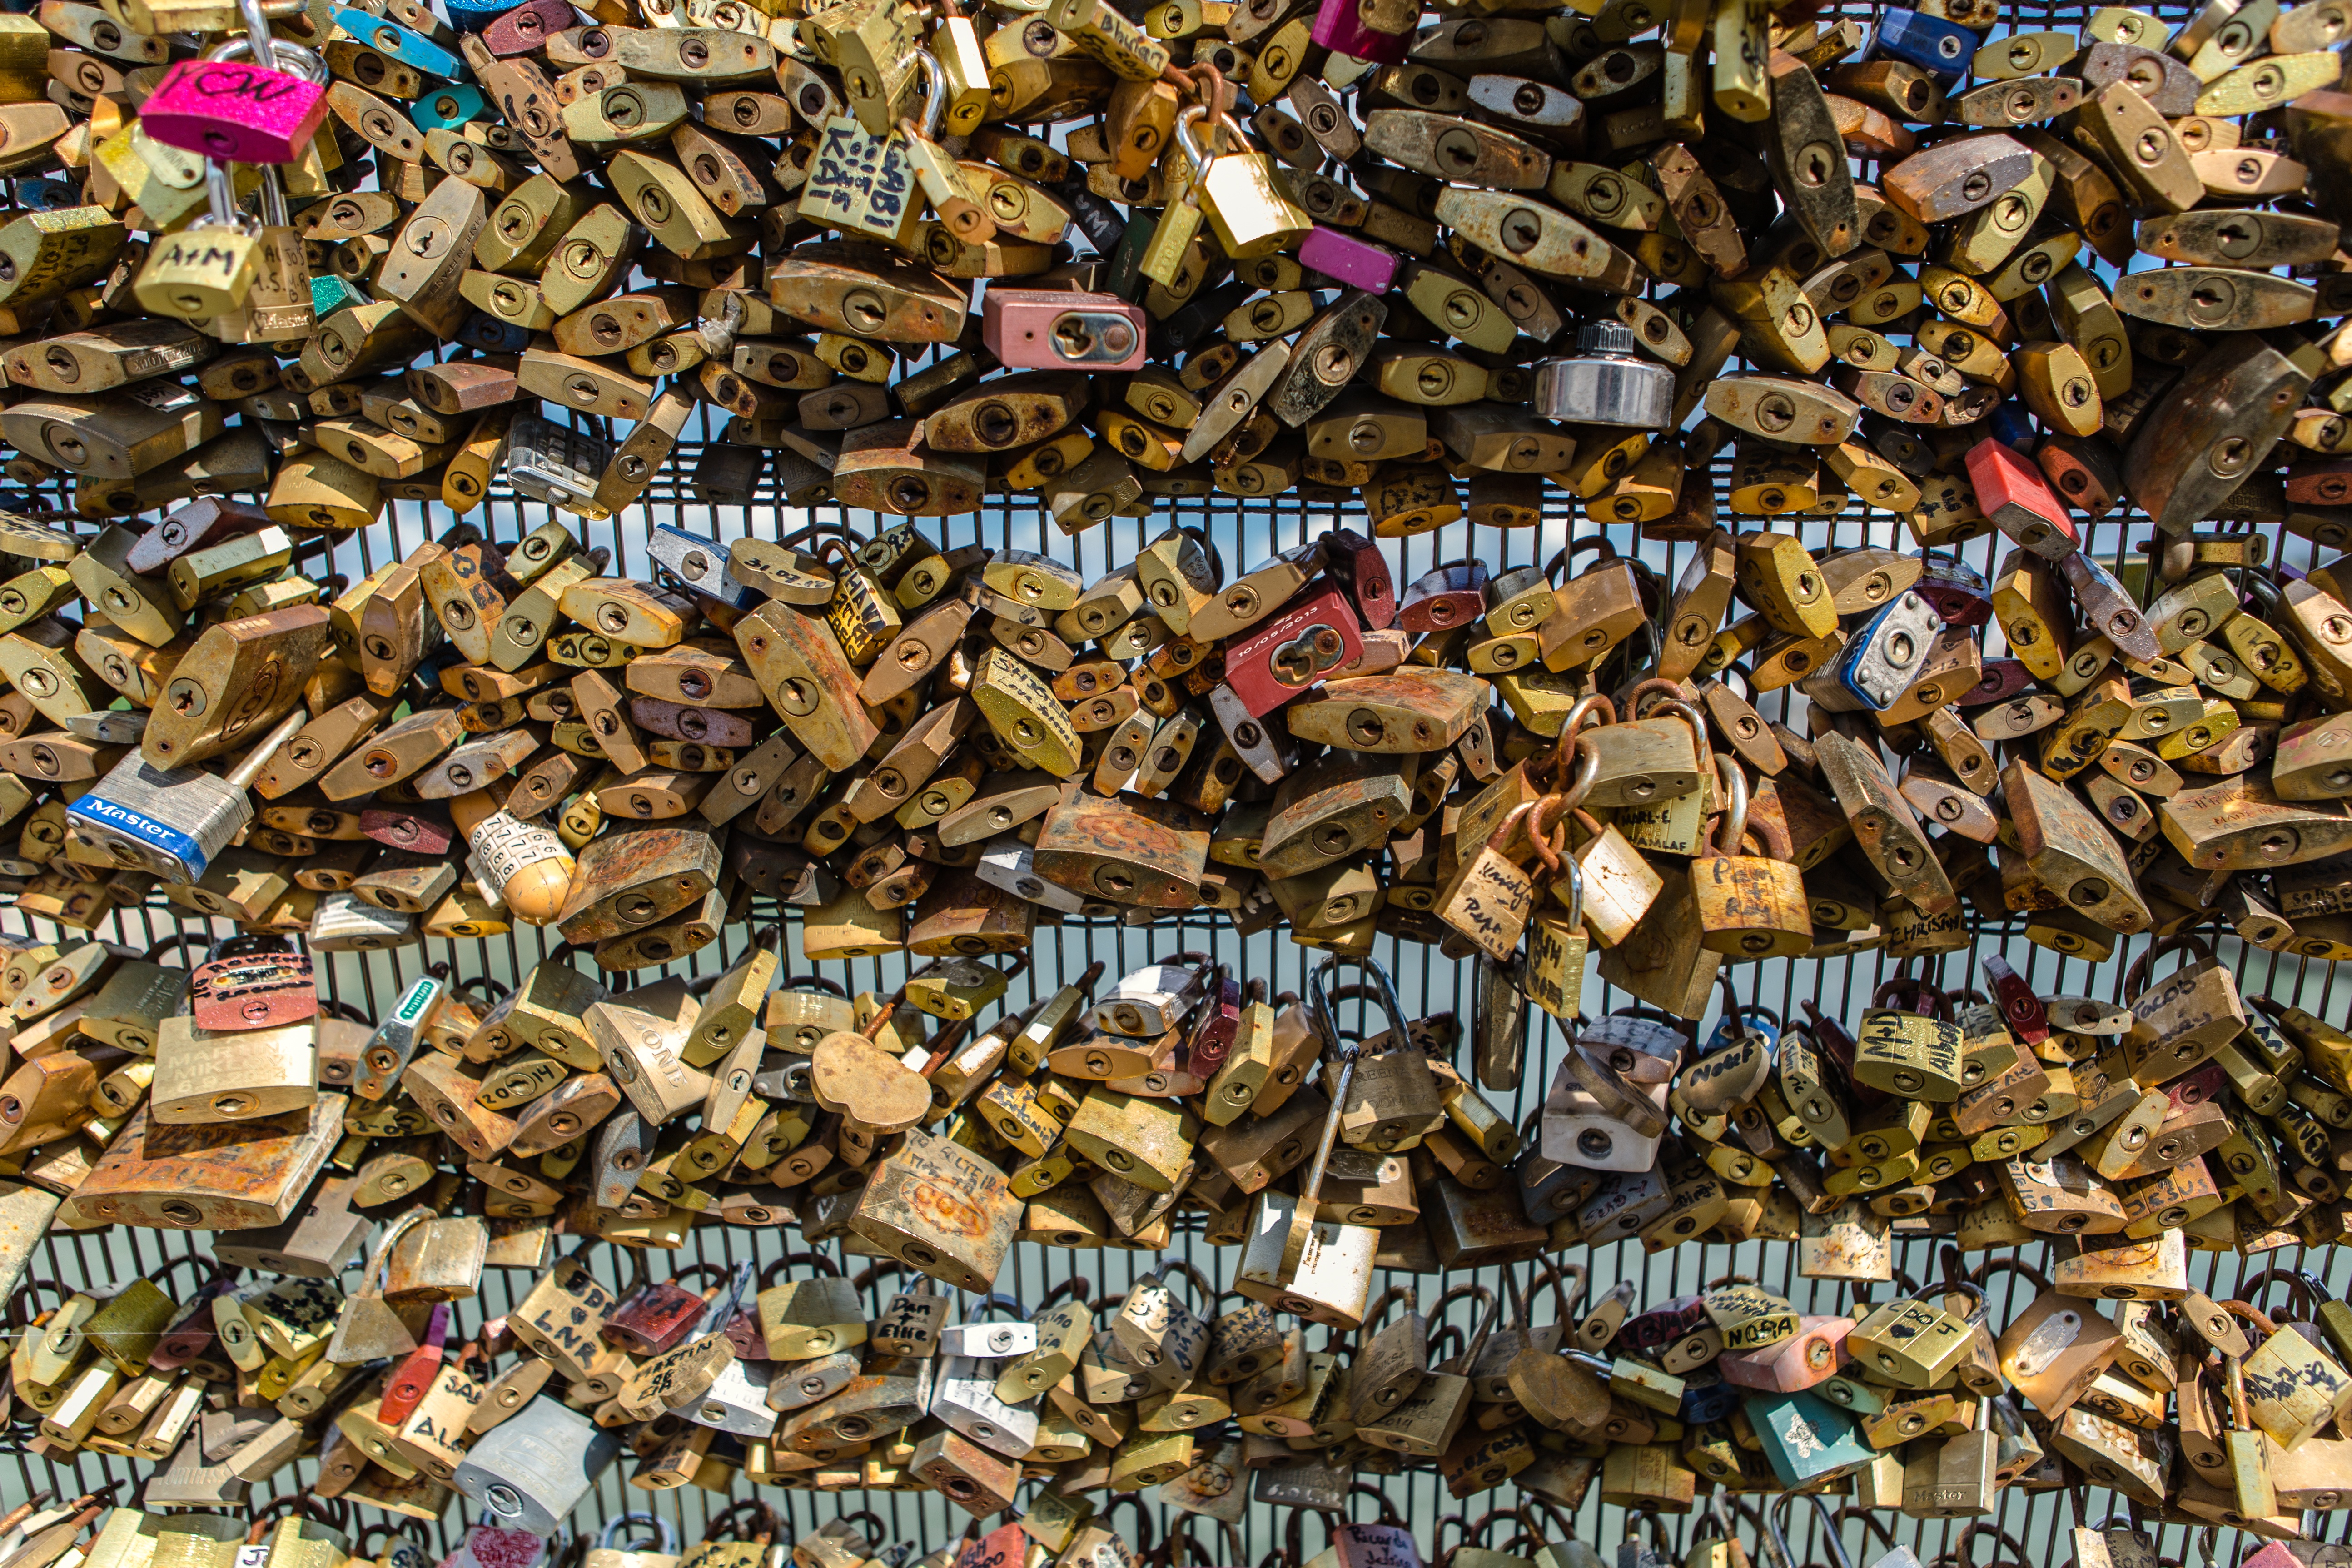
scrap